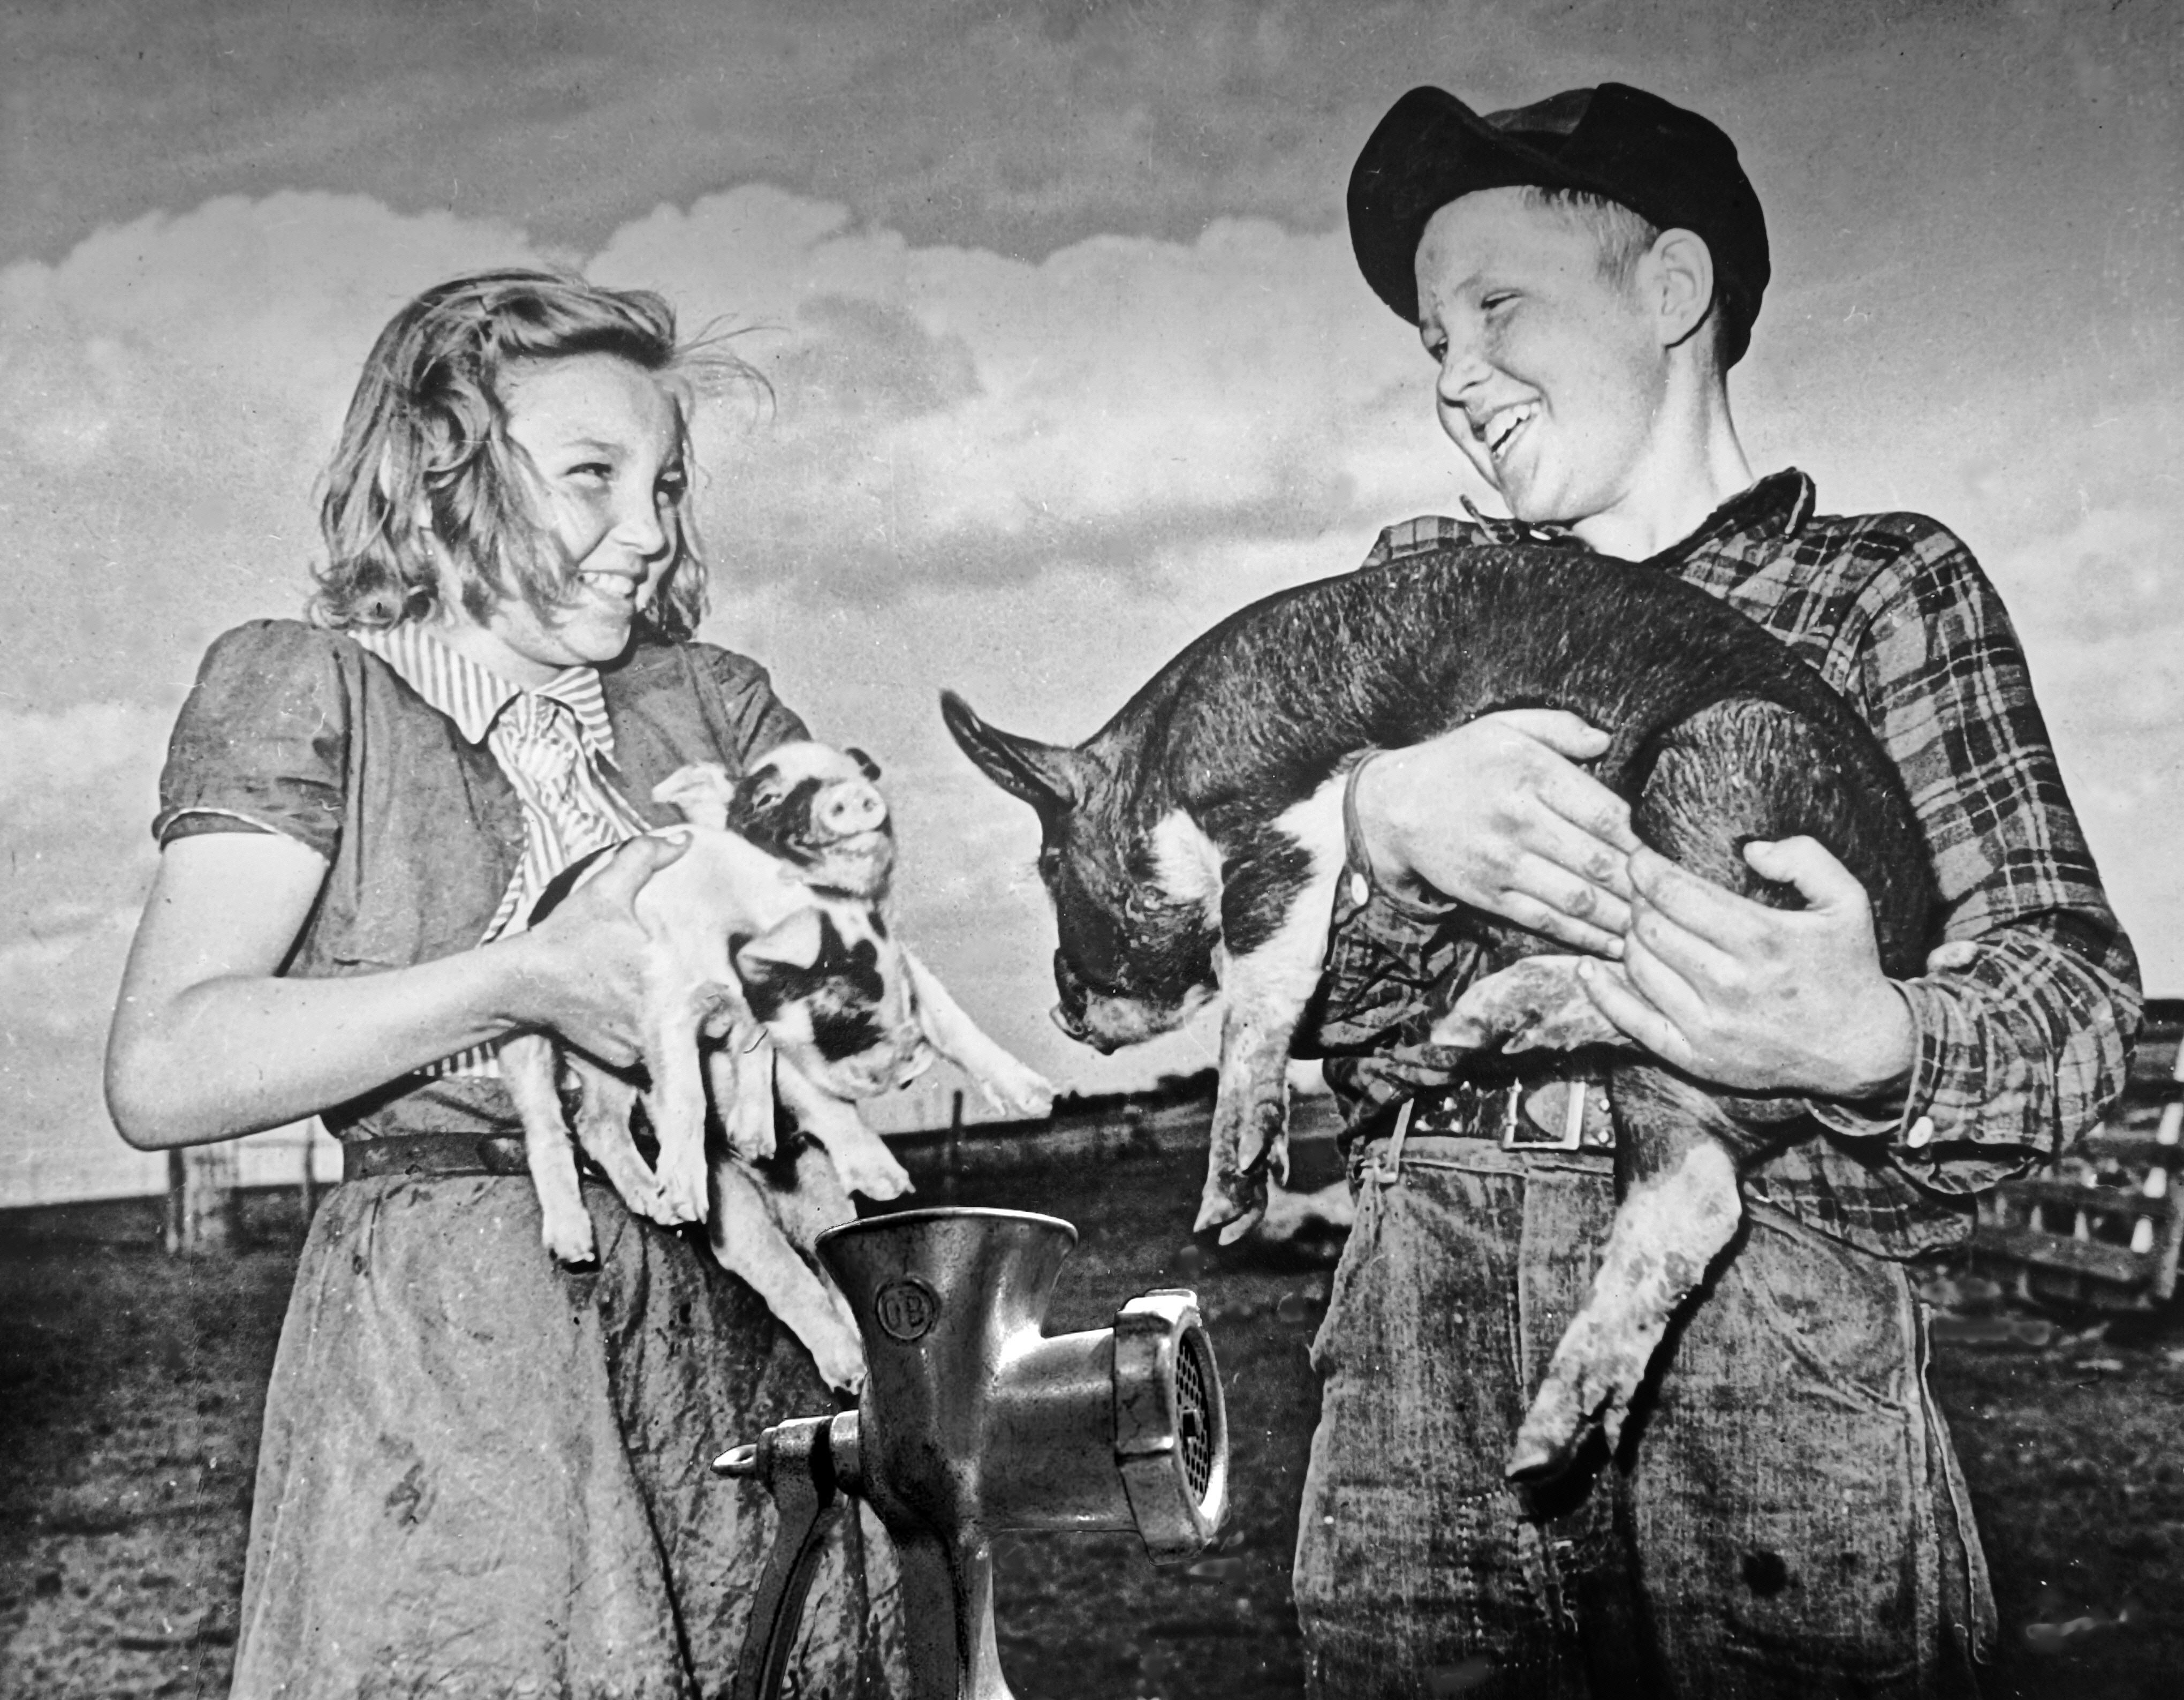
person, black and white, people, field, france, kitchen, monochrome, meat, pork, delicatessen, monochrome photography